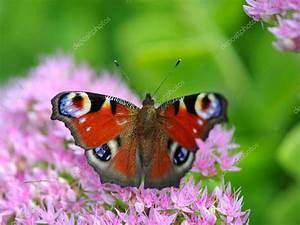
Label: farfalla